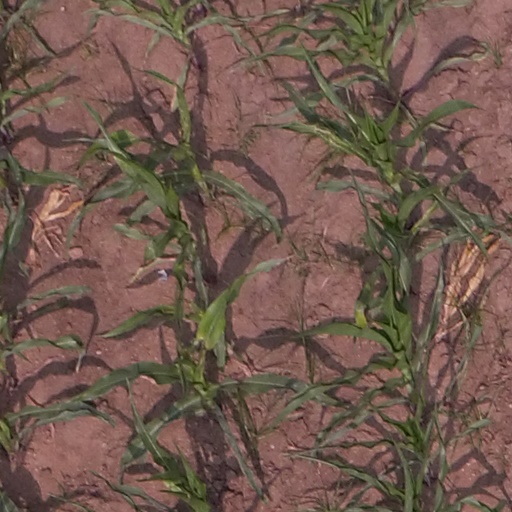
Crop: maize; corn